National Service Medal (United Kingdom)

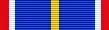
Ribbon of the National Service Medal

The National Service Medal is an unofficial commemorative medal sold by Award Productions Ltd. and co-sponsored by the Royal British Legion. The medal is intended to recognise those who served as National Service conscripts for the United Kingdom between 1939 and 1960. Some of the proceeds from sale of the medals goes to the poppy appeal. As it is not an official medal it should not be worn.